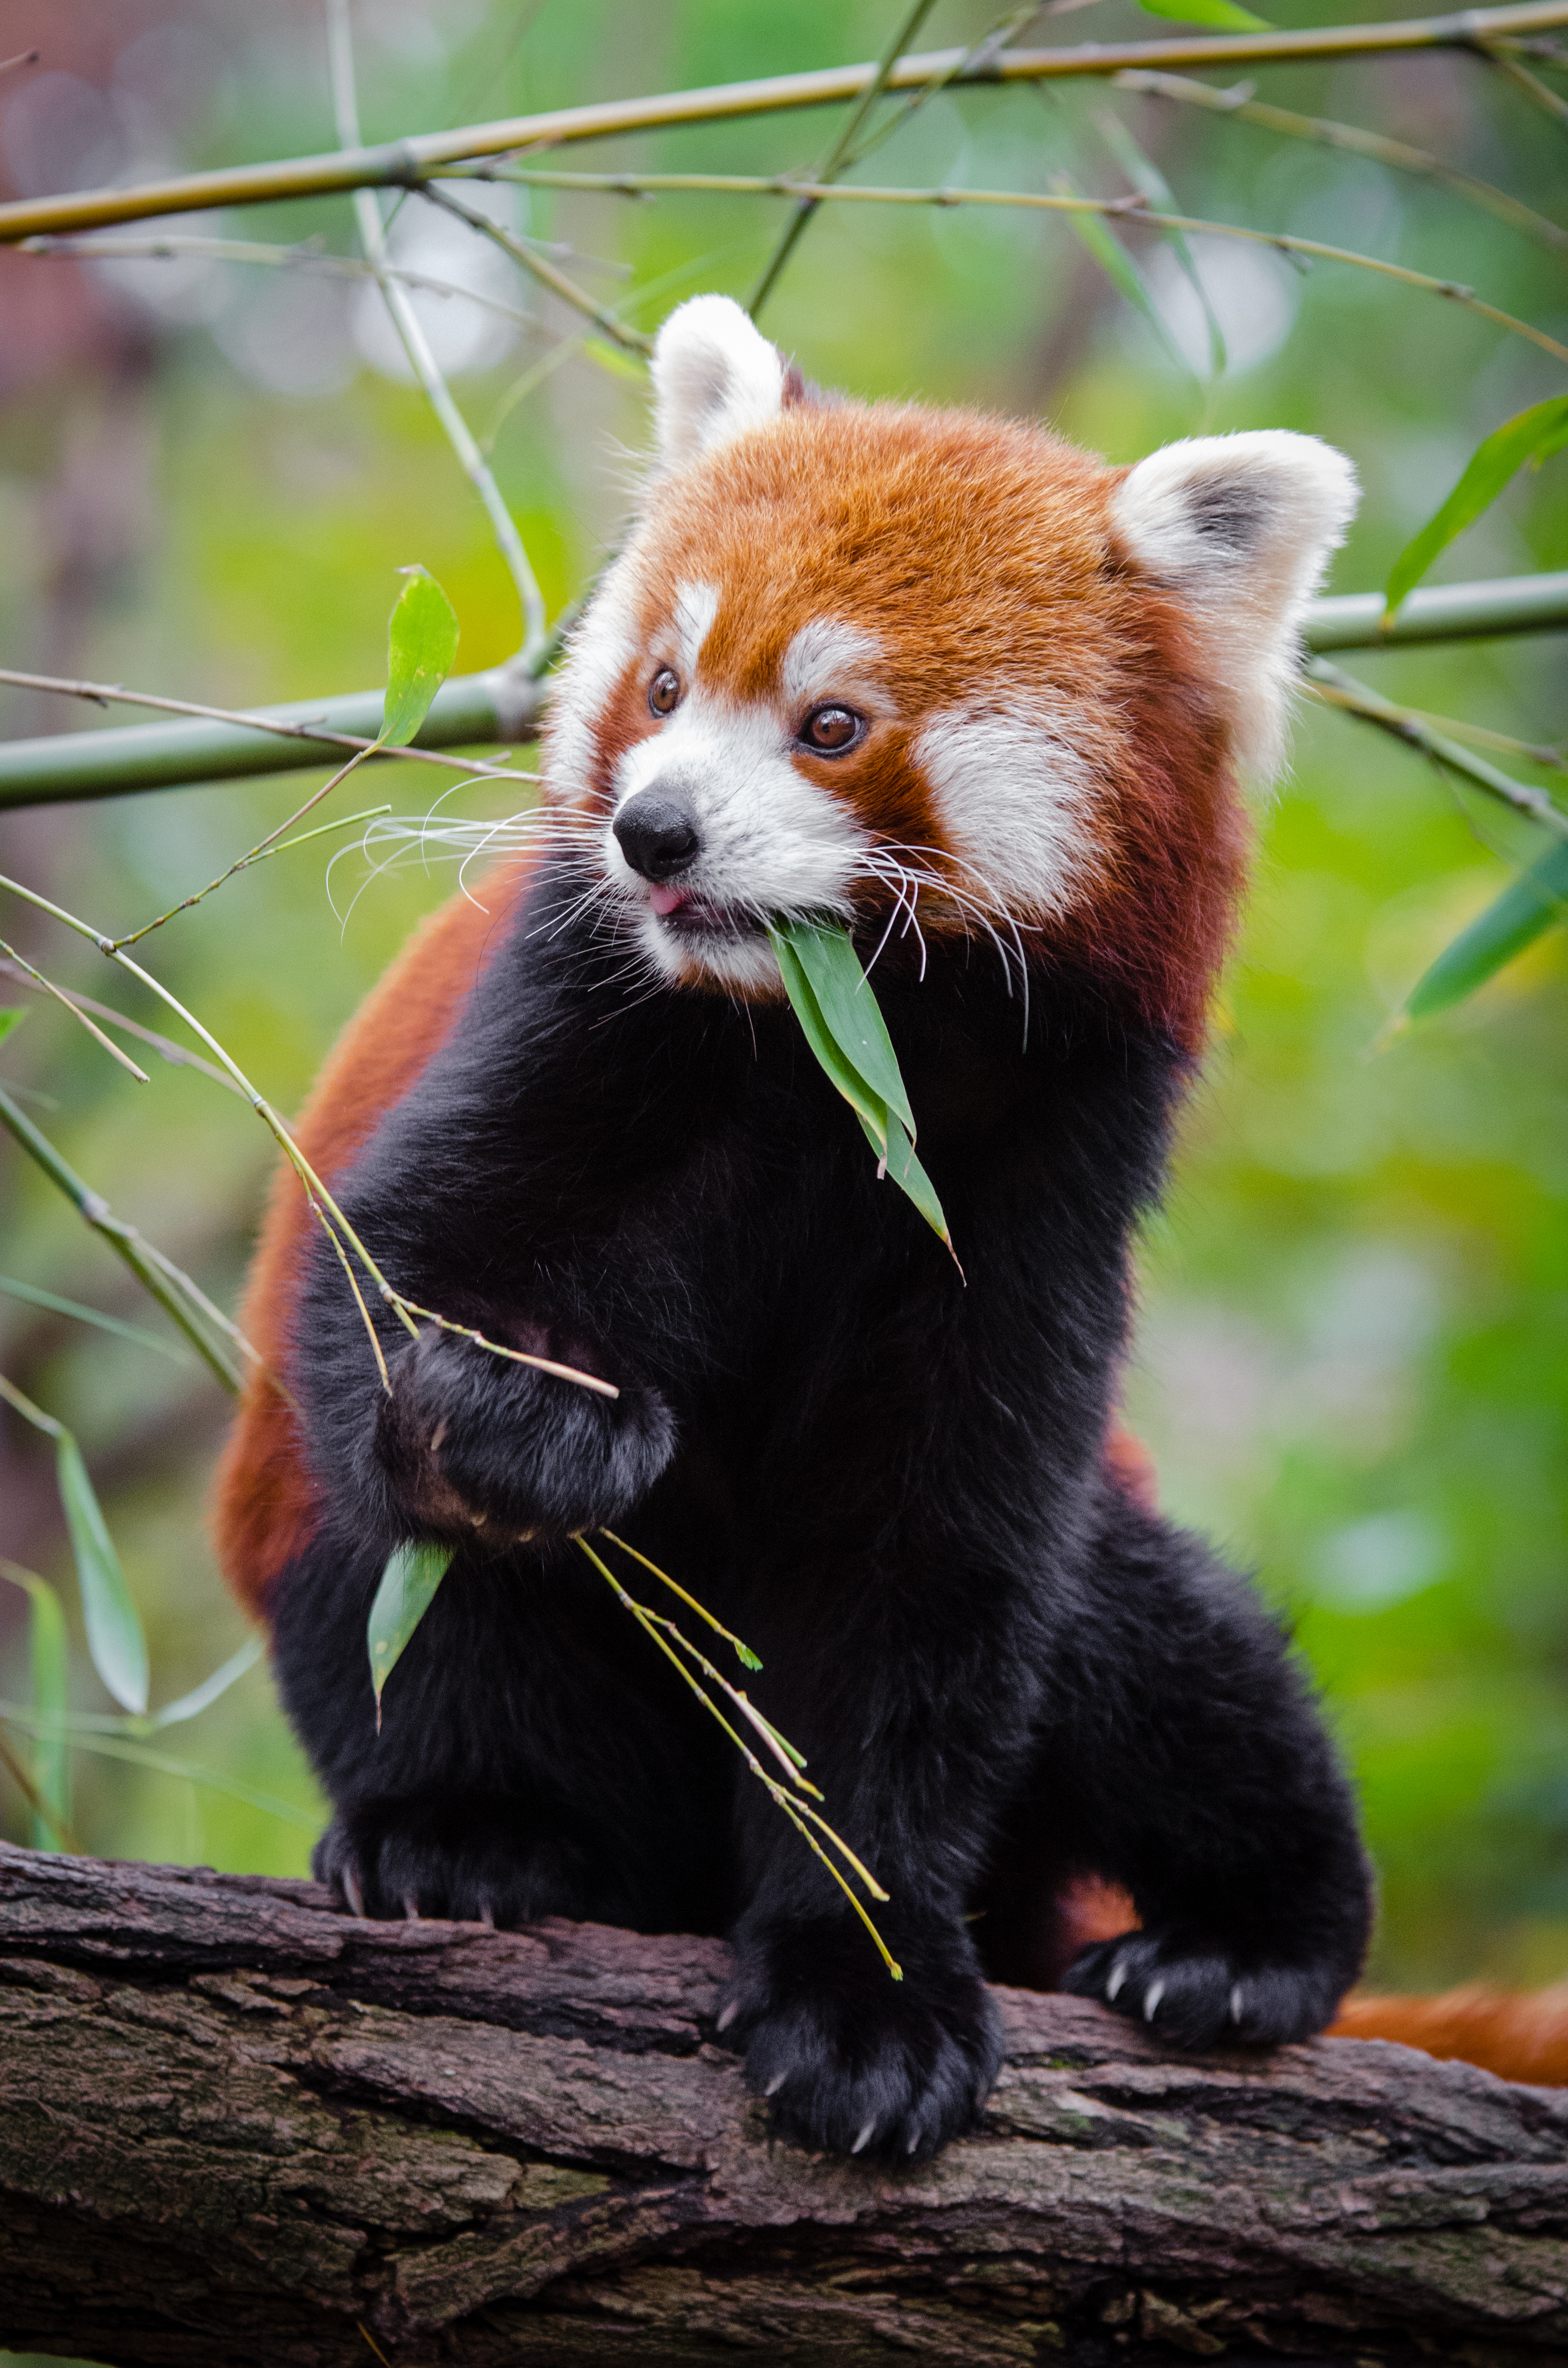
tree, nature, bokeh, blur, field, vintage, sweet, feet, animal, cute, female, bear, wildlife, zoo, fur, orange, young, spring, green, high, red, foot, mammal, nikon, fauna, red panda, panda, 2015, face, nose, whiskers, paw, tail, animals, ears, endangered, vertebrate, germany, deutschland, frhling, natur, paws, tier, depth, iso, ss, depthoffield, fell, grn, gesicht, baum, adorable, bamboo, d7000, roter, kleiner, niedlich, sues, suess, species, bedrohte, tierart, tierpark, weiblich, jungtier, jung, ohren, schwanz, nase, bedroht, ailurus, fulgens, mozilla, firefox, wochenende, weekend